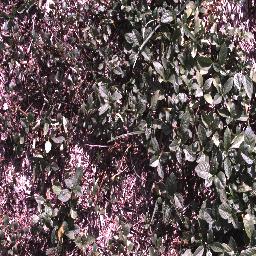
Label: negative